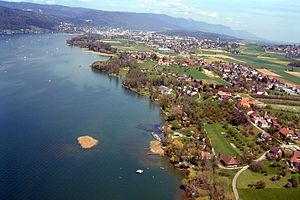
Sutz-Lattrigen est une commune suisse du canton de Berne, située dans l'arrondissement administratif de Bienne.